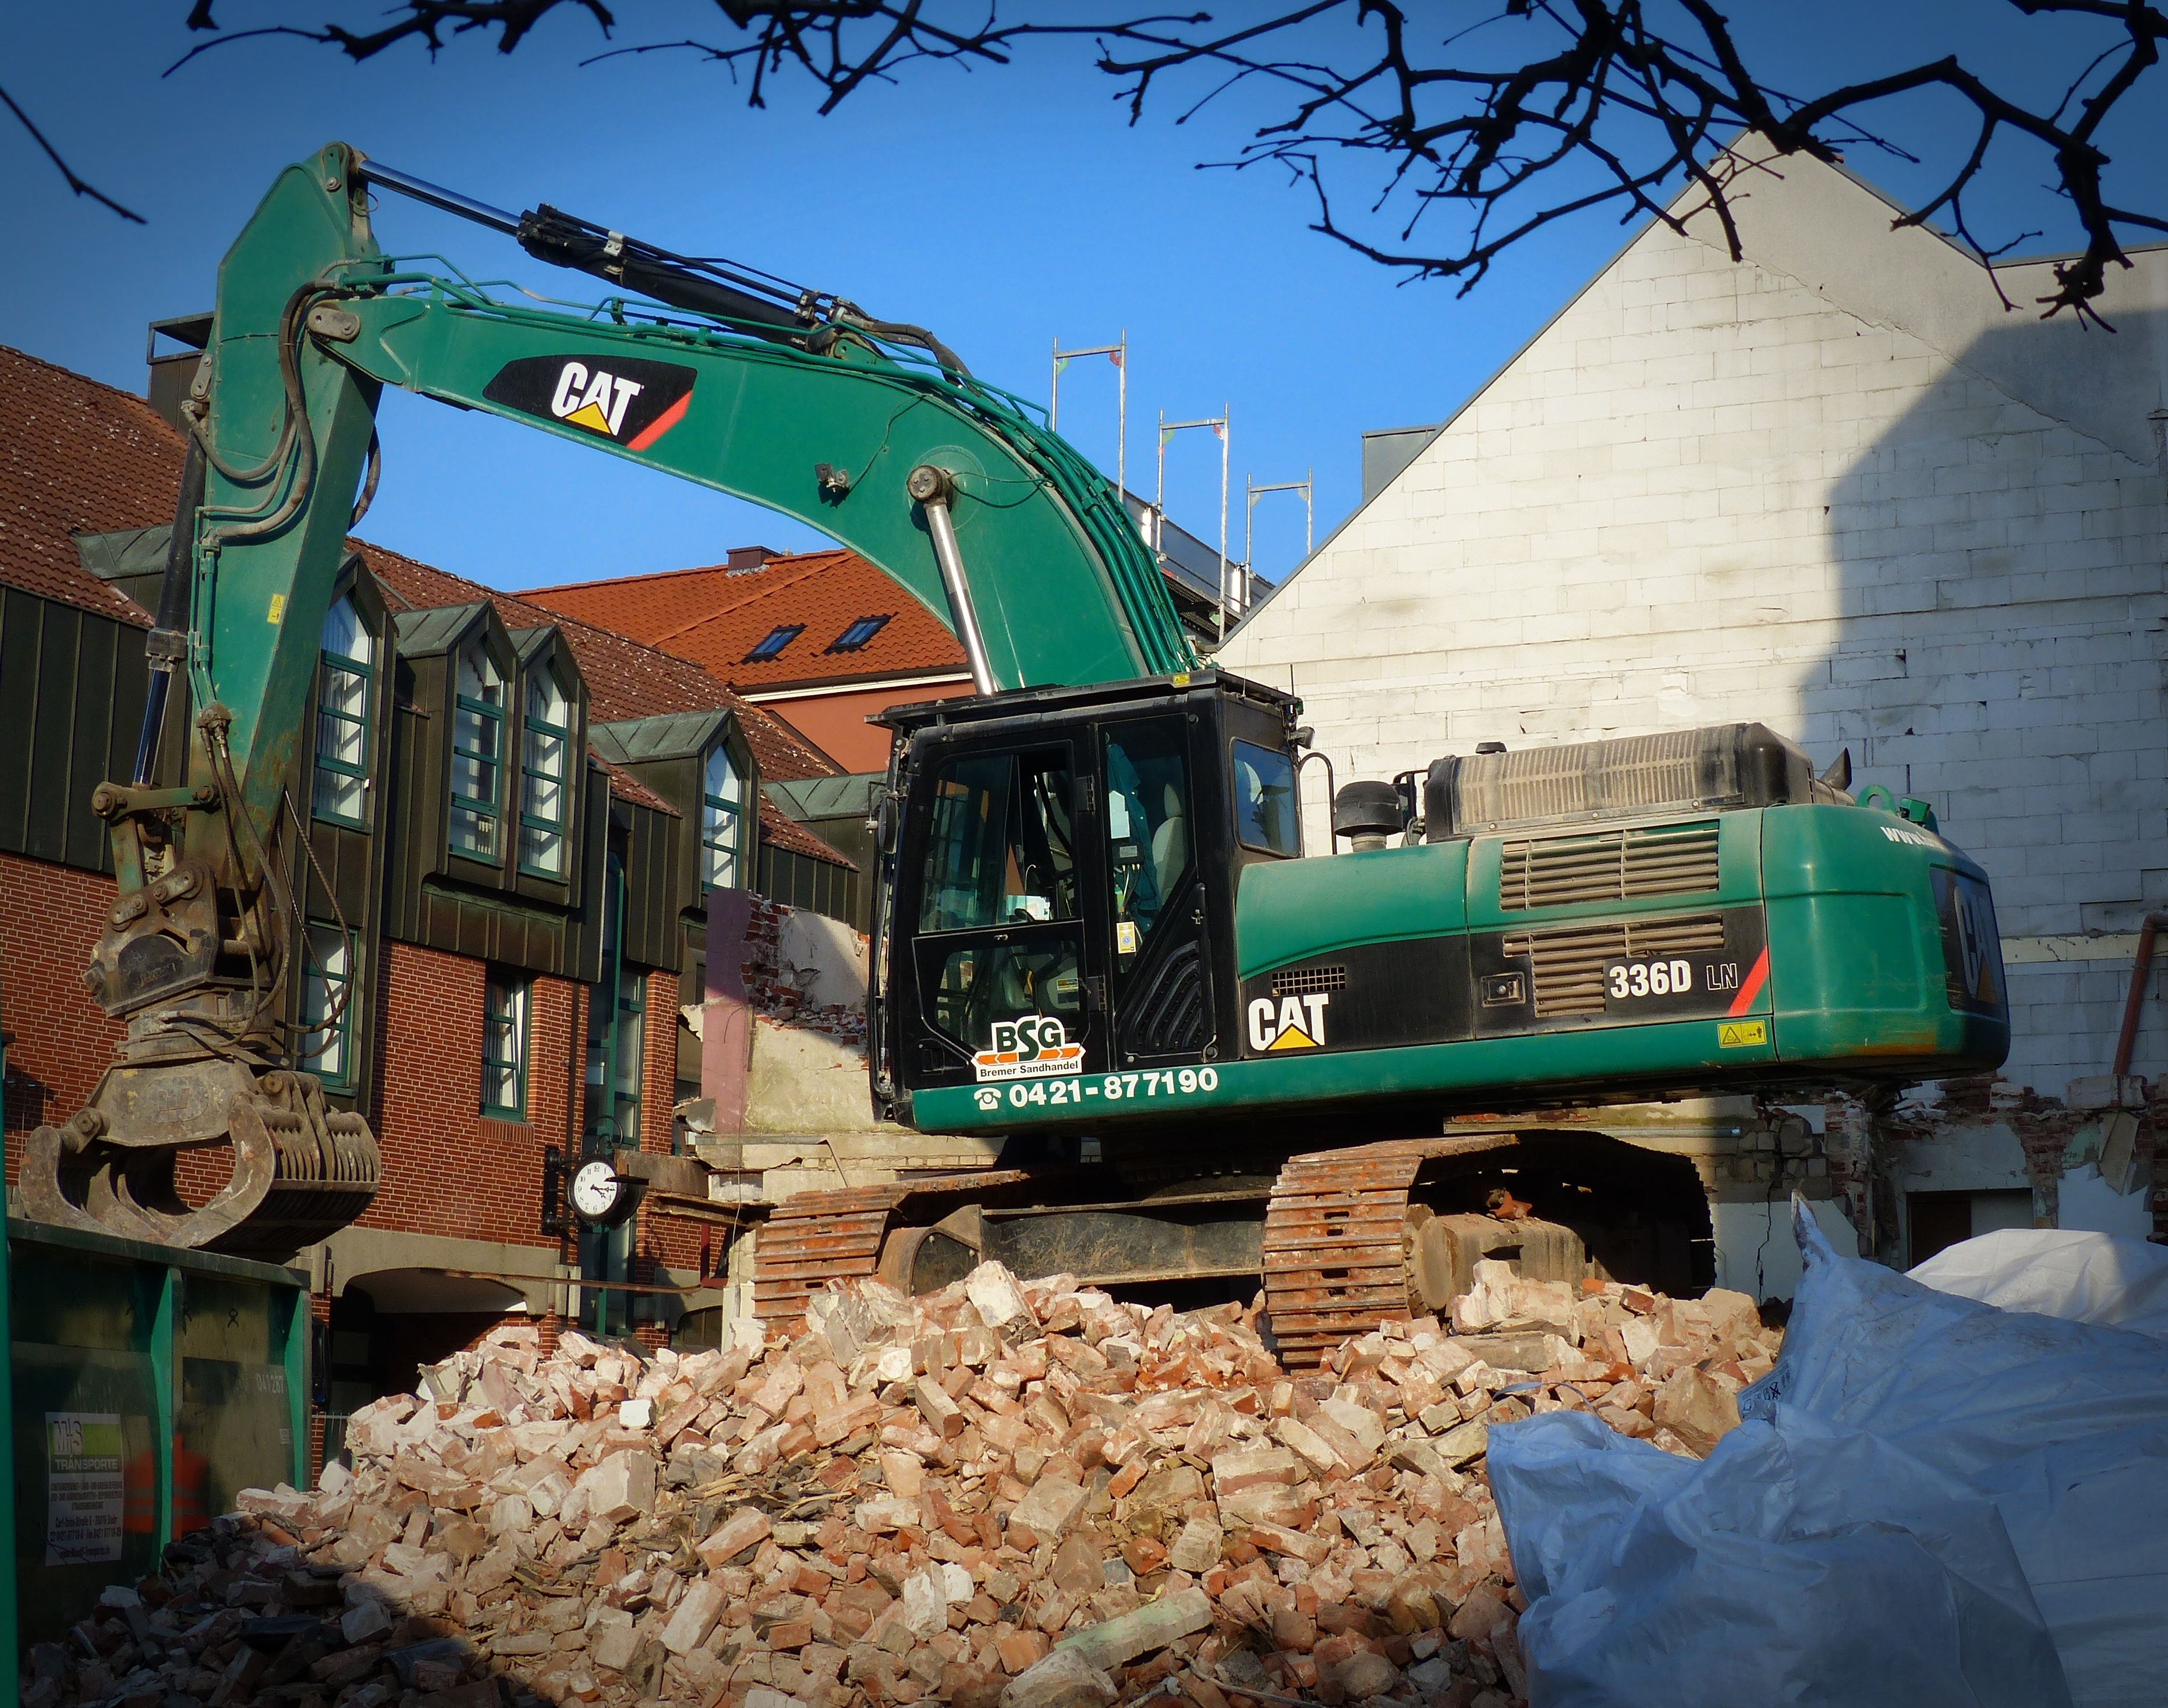
asphalt, transport, vehicle, waste, site, demolition, debris, excavators, scrap, construction work, construction vehicle, demolition work, construction equipment, building rubble, demolition excavator, construction abbruchzange